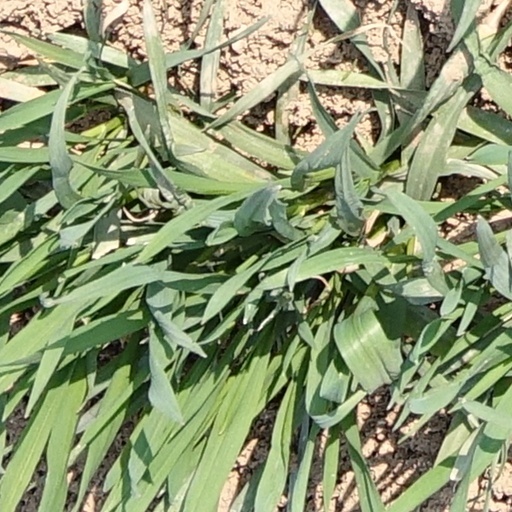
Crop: wheat